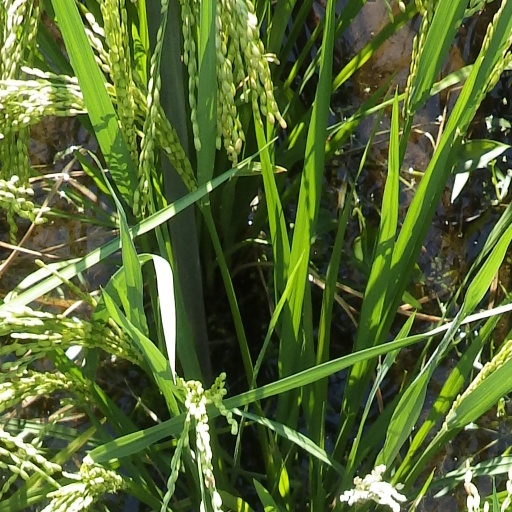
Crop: rice